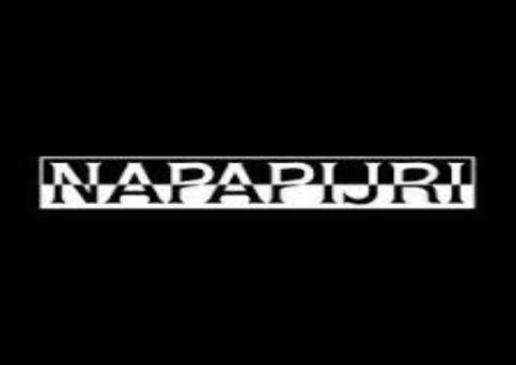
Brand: napapijri
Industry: Clothes